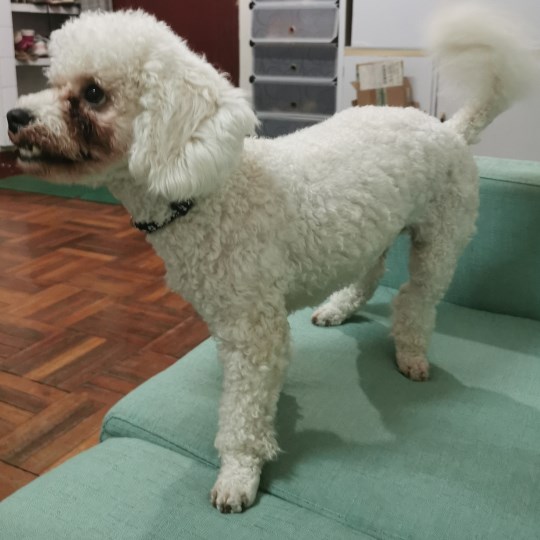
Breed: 3083-n000117-Bichon_Frise